Greenland

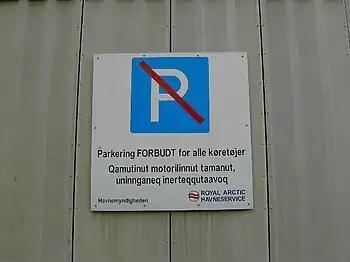
A bilingual parking sign in Nuuk in Danish and Greenlandic

Nuuk Airport (GOH) is the hub and international gateway for international and domestic airline passenger transport, after having undergone a major expansion in 2024. Air Greenland is the flag carrier of Greenland. Additionally, Icelandair provides year-round services to Greenlandic airports. Seasonal and charter flights are also offered by other airlines. Until 2024, Kangerlussuaq Airport (SFJ) was the main international gateway to Greenland, but is far from the vicinity of the larger metropolitan capital areas. Ilulissat Airport (JAV) and Narsarsuaq Airport (UAK) are domestic airports that also serve limited international flights to Iceland and are both being reconstructed and expanded to enable larger aircraft to serve the airport by 2026, the latter in a new location closer to Qaqortoq.